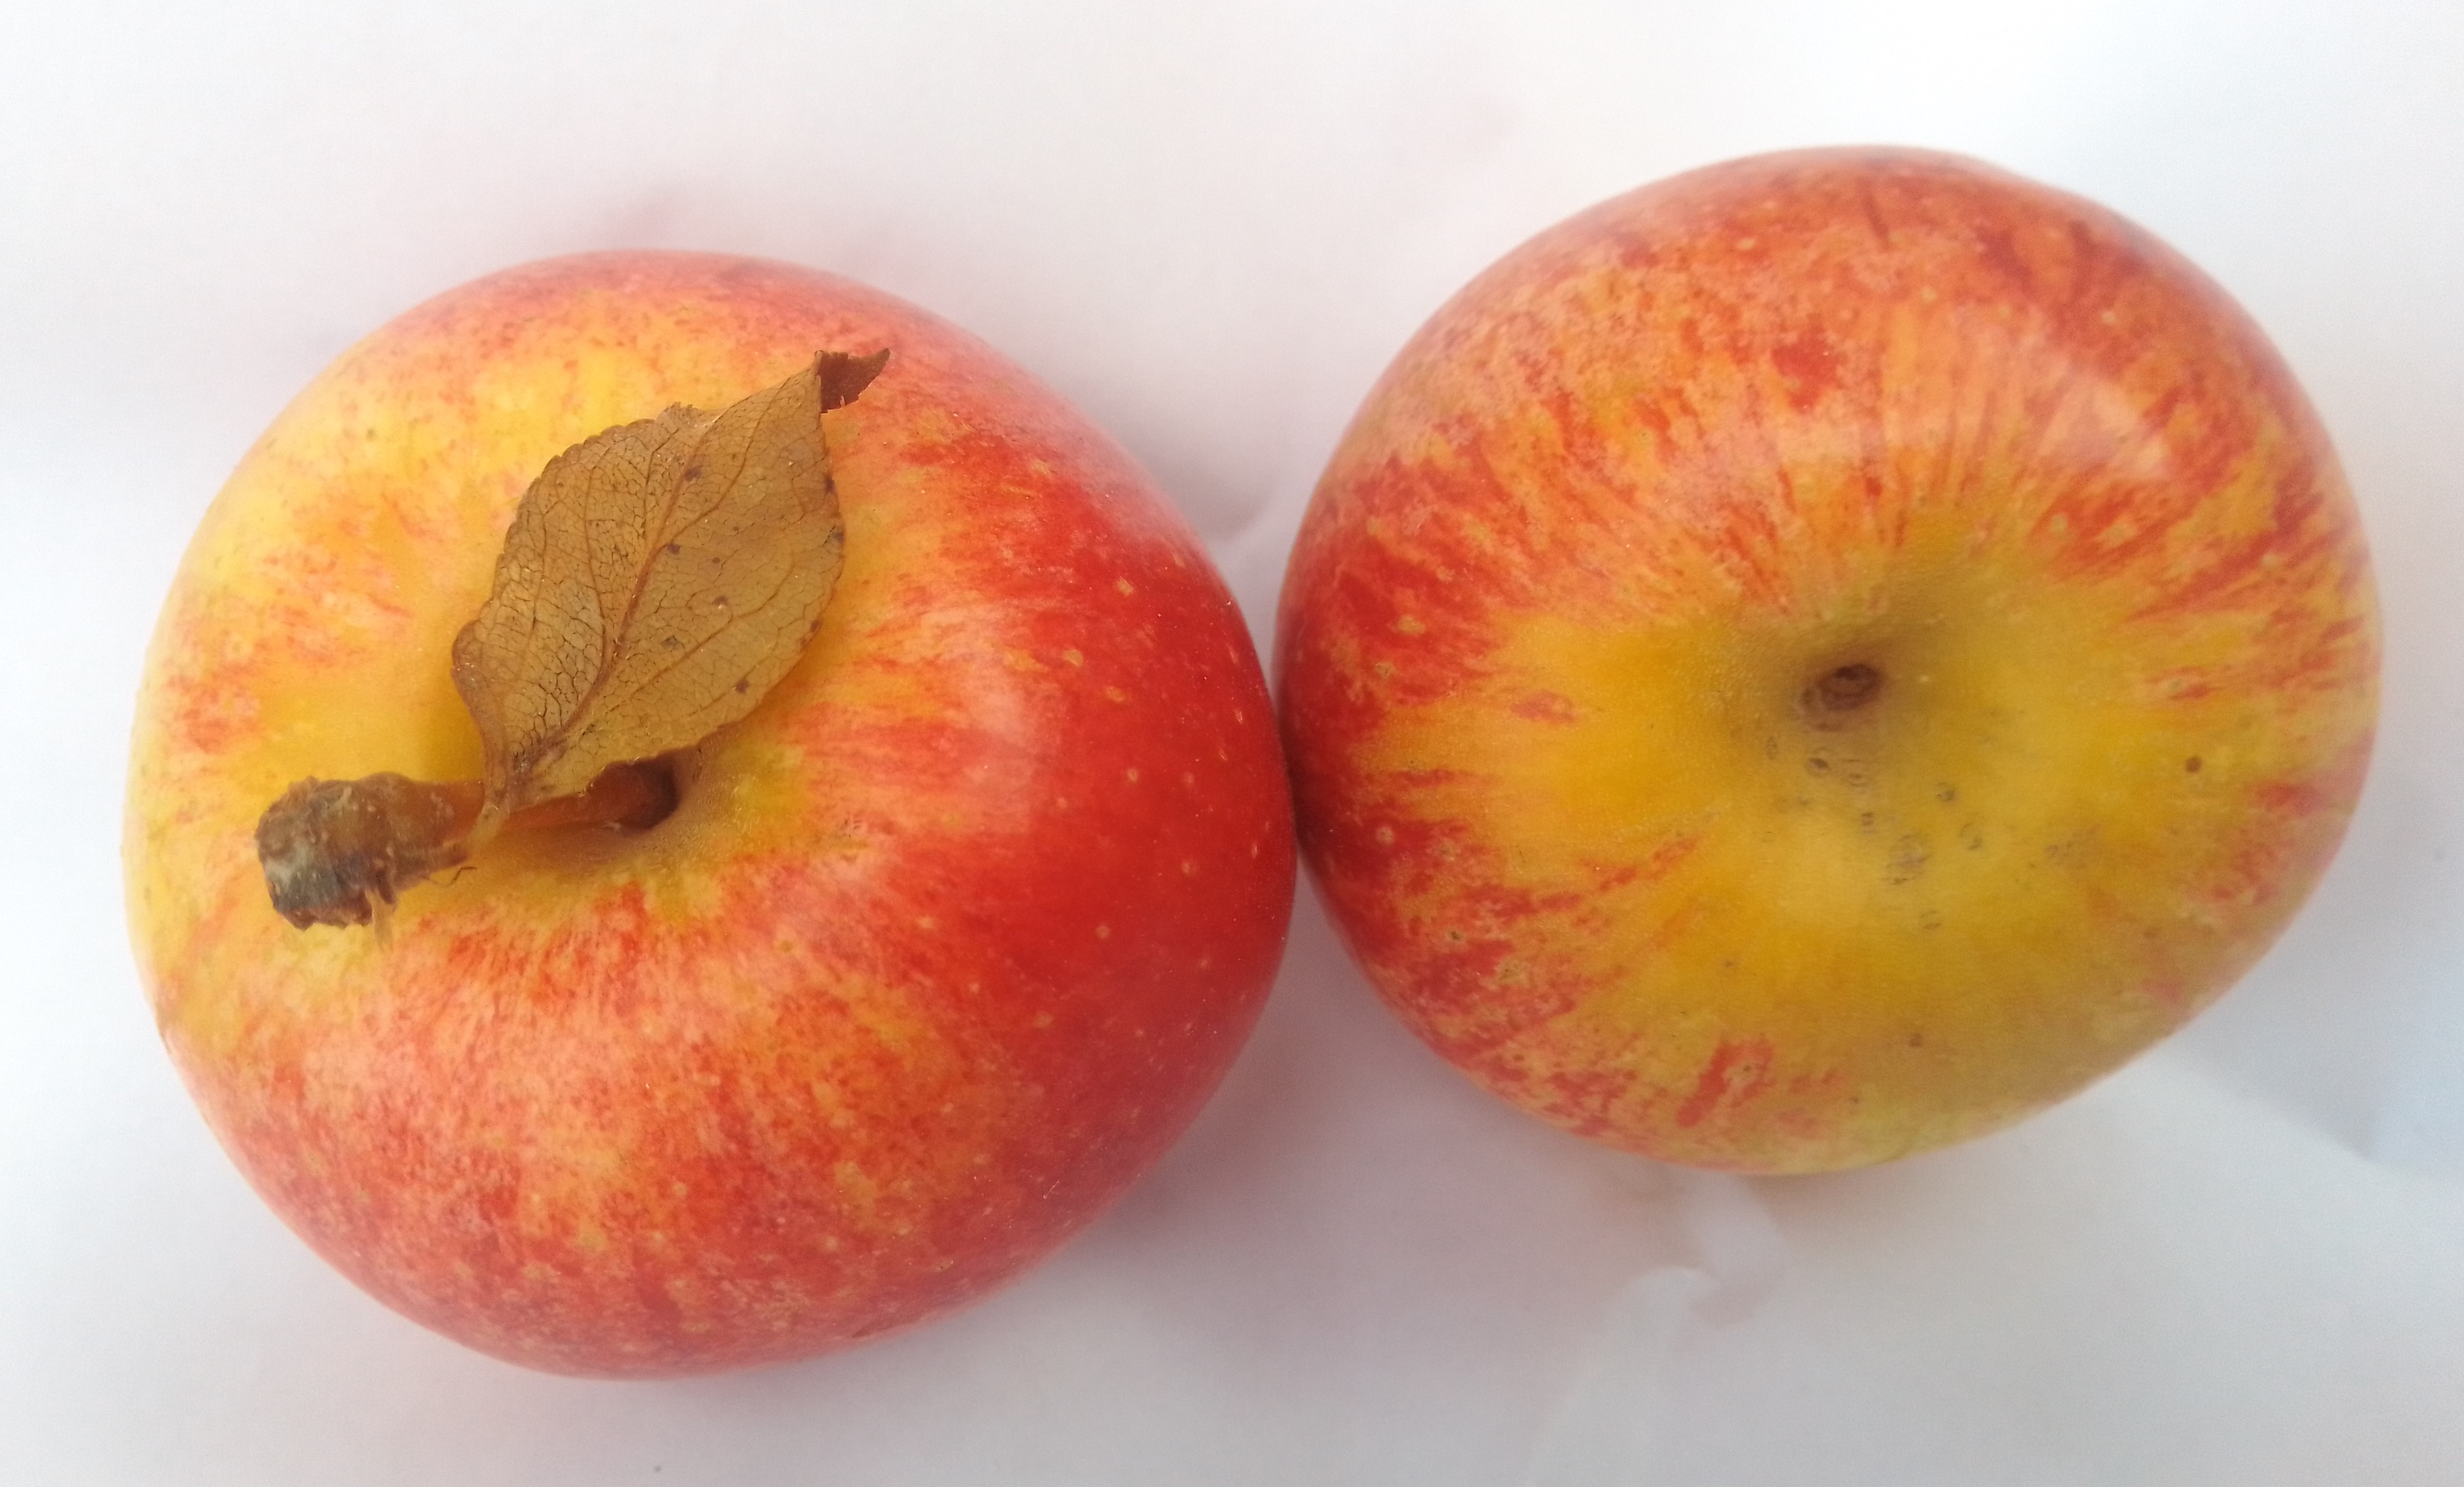
Fruit: apple
Condition: fresh